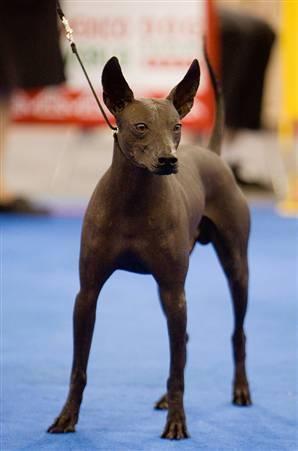
Mexican_hairless